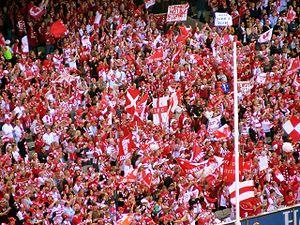
Le sport australien est populaire et répandu. Le nombre de participations et de spectateurs est plus élevé que dans les autres pays, en comparaison avec la densité de la population. On en voit la preuve lors des Jeux olympiques et lors des Jeux du Commonwealth, mais aussi dans les autres évènements sportifs internationaux, particulièrement dans les sports d'eau et les sports collectifs. Le climat et l'économie australienne permettent en effet aux Australiens d'avoir des conditions idéales pour participer à de nombreux sports, mais aussi pour aller les voir en tant que spectateur.